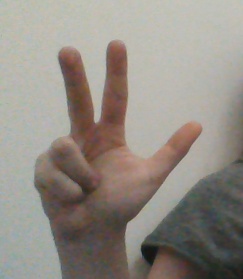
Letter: al